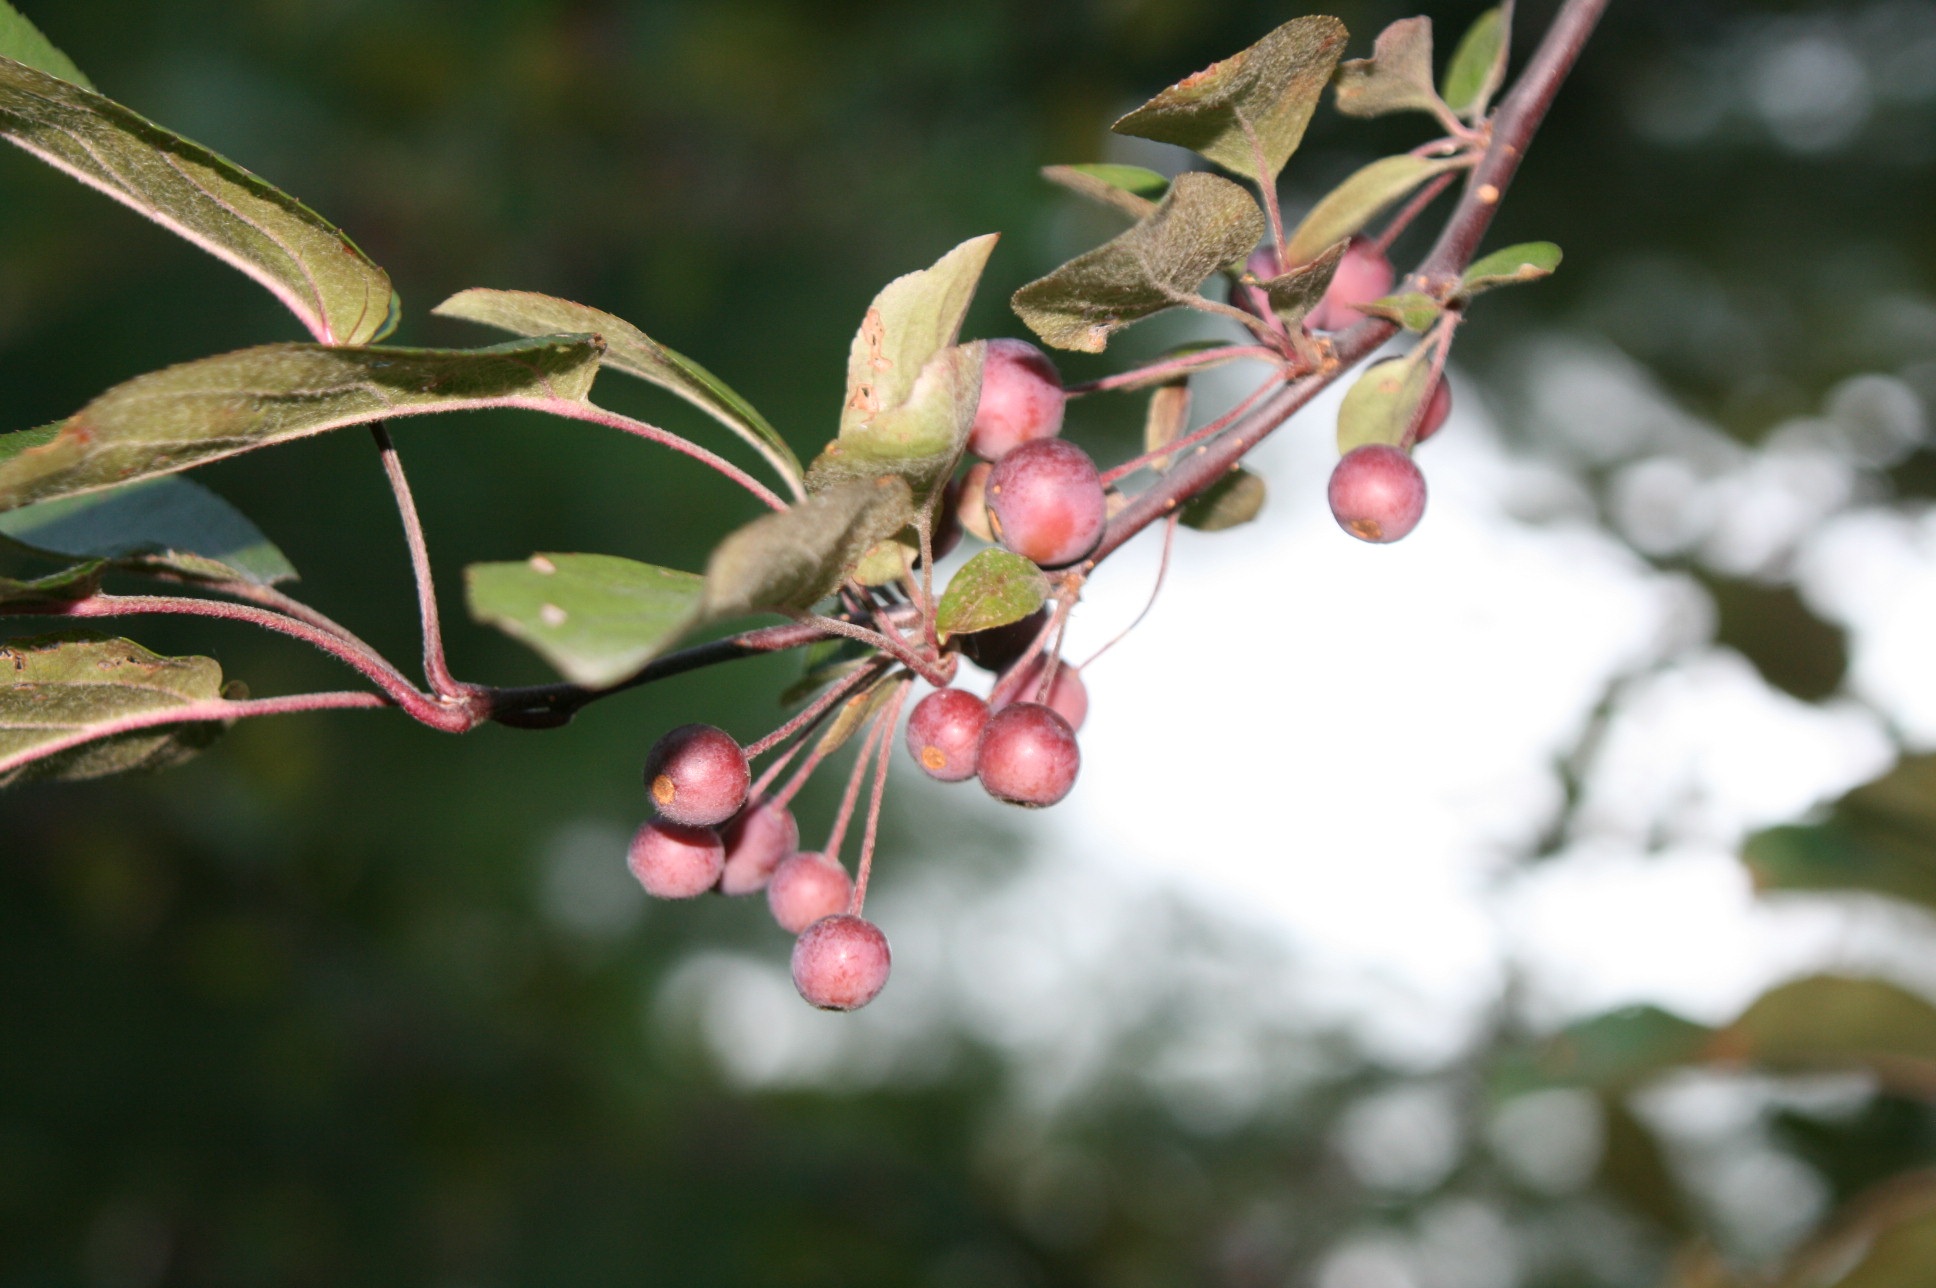
tree, nature, branch, blossom, winter, plant, white, vintage, fruit, berry, retro, leaf, flower, celebration, pine, decoration, food, green, red, produce, evergreen, holiday, botany, christmas, decor, flora, christmas tree, season, twig, festive, ornament, card, christmas decoration, holly, design, year, decorative, shrub, new, december, xmas, christmas ornaments, tree branches, flowering plant, winter trees, christmas holly, tree vector, woody plant, land plant